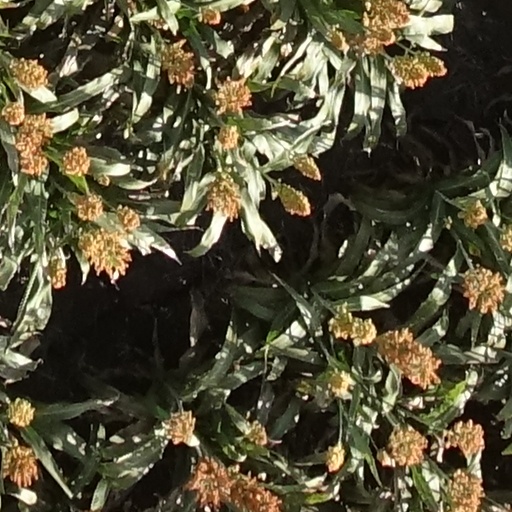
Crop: sorghum